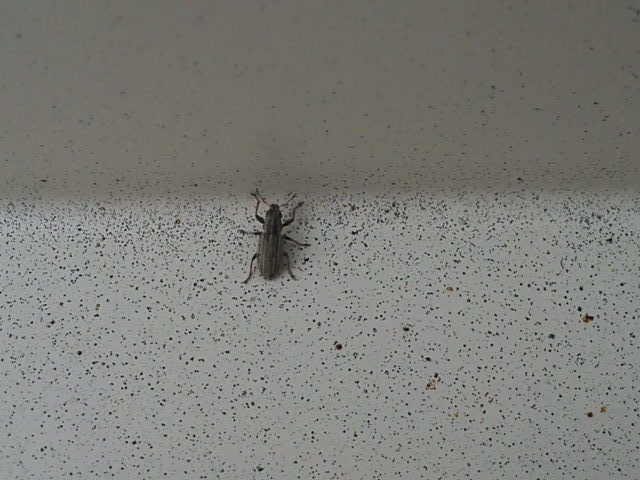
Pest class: pea_leaf_weevil